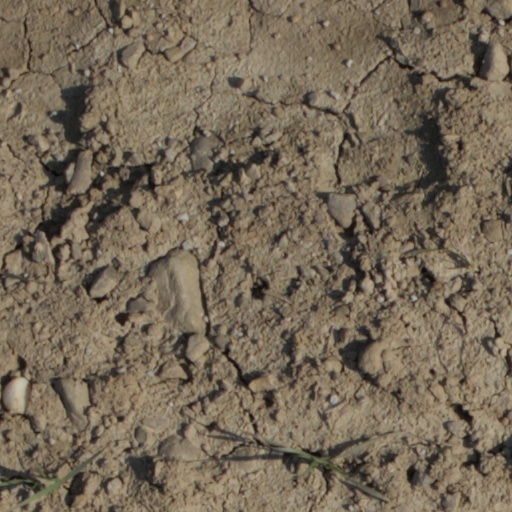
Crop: wheat